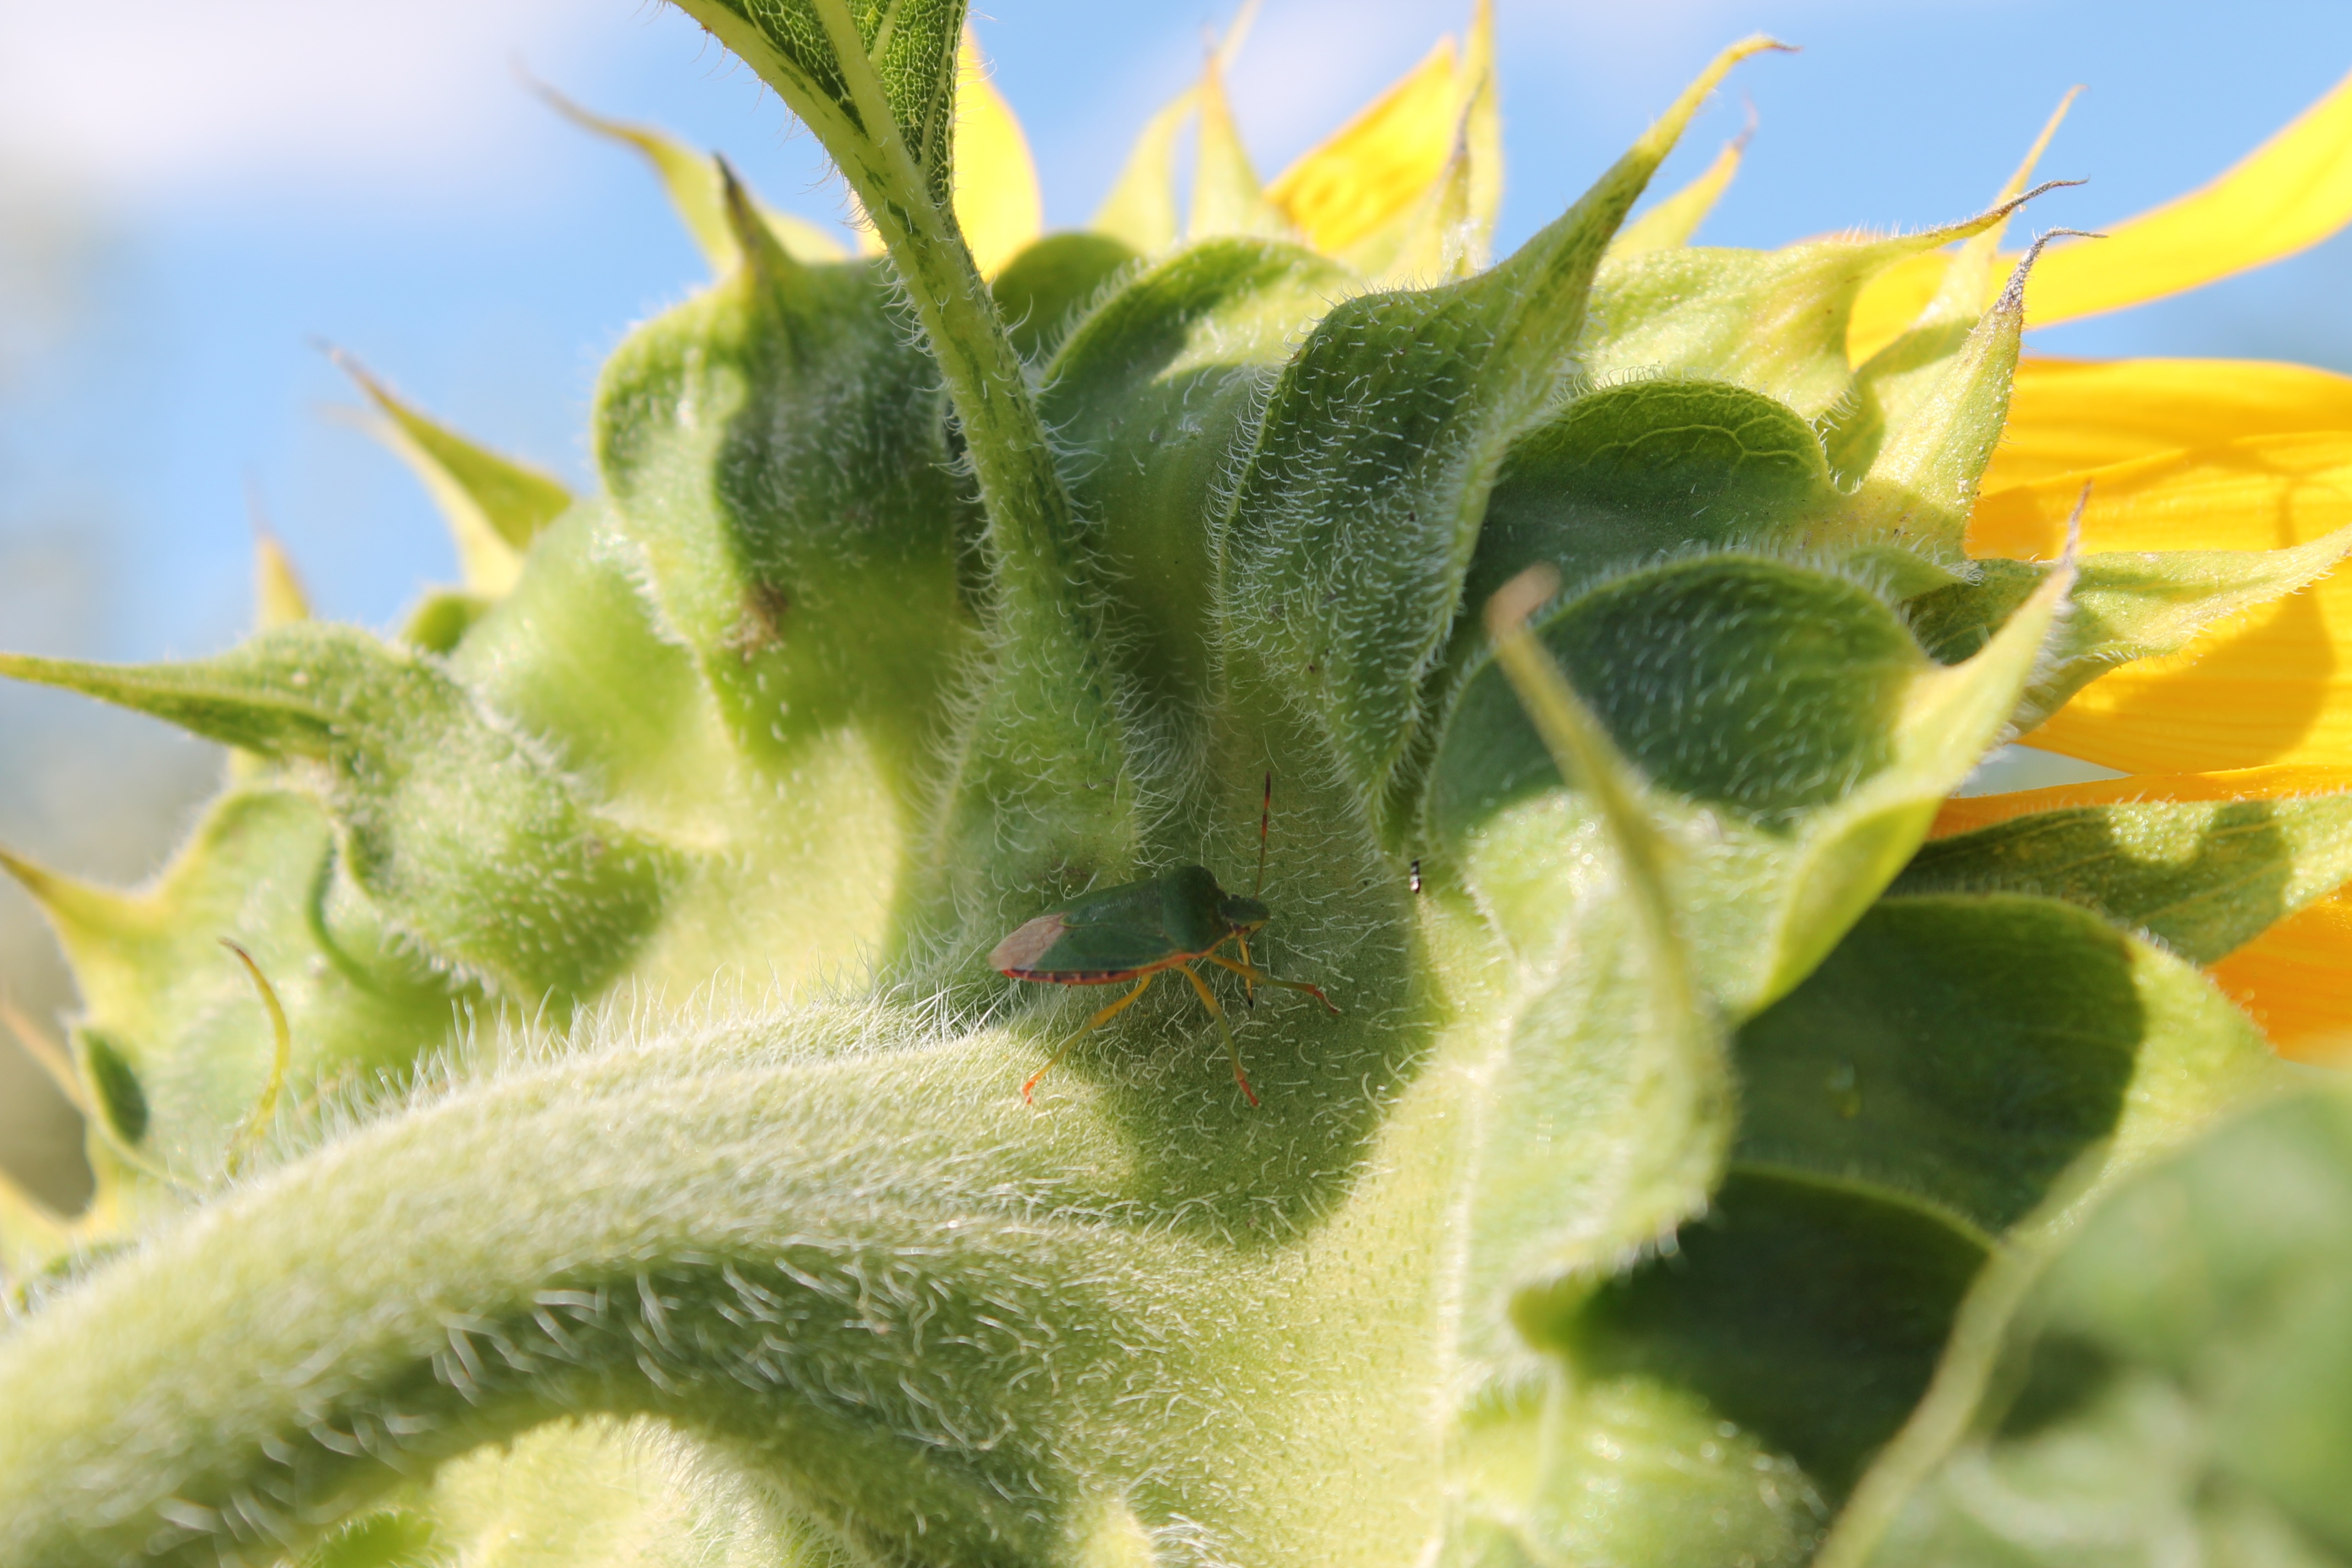
plant, flower, food, green, produce, vegetable, flora, sunflower, close up, macro photography, flowering plant, daisy family, annual plant, plant stem, land plant